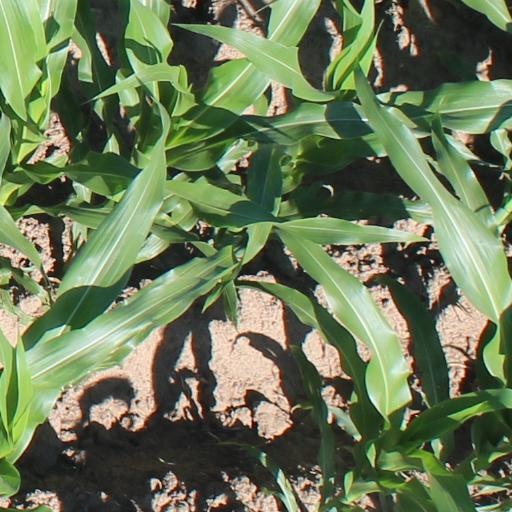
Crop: maize; corn